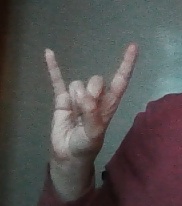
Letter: la